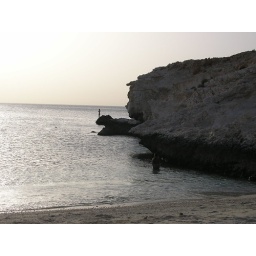
water and rock in Oman